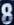
Number: 8